Abraham Cornelisz van der Schalcken

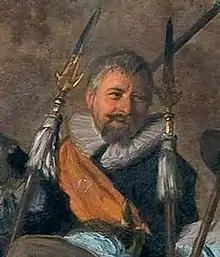
Abraham Cornelisz van der Schalcken, detail of schutterstuk by Frans Hals in 1639

Abraham Cornelisz van der Schalcken (1582 – 1642), was a Dutch Golden Age sergeant of the local militia and coster of the Grote Kerk, Haarlem.